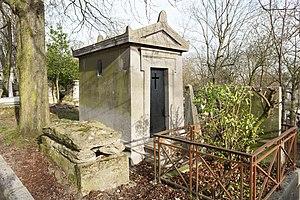
Sépulture de Lucy Arbell, née Georgette Gall (1878-1947), cantatrice et artiste lyrique mezzo-soprano française .
Lucy Arbell, nom de scène de Georgette Wallace, née Georgette Gall au Vésinet le 8 juin 1878 et morte à Bougival le 21 mai 1947, est une cantatrice et artiste lyrique mezzo-soprano française dont la carrière a été principalement centrée à Paris et qui a été particulièrement orientée sur l'œuvre du compositeur Jules Massenet.